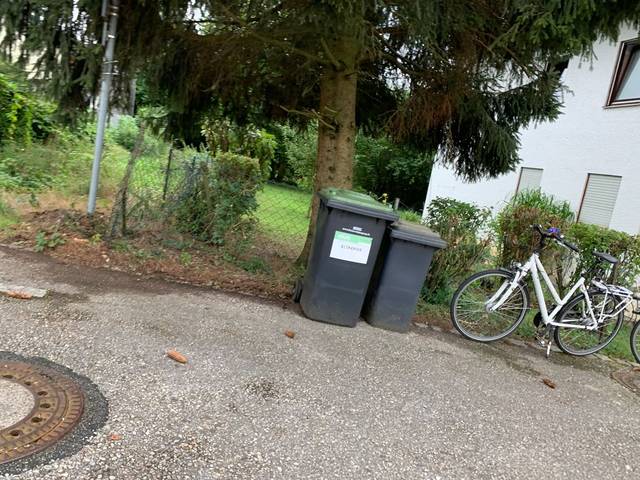
Region: Germany
Coordinates: 48.397, 11.708